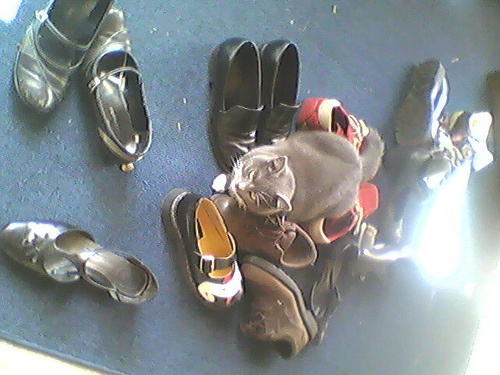
A cat sitting in a room amongst several pair of shoes.
An assortment of shoes laid out with a cat on them
Many pairs of shoes with a cat laying on a pair in the center.
A floor covered with lots of  pairs of shoes.
A gray and white cat relaxes atop a pile of children's shoes